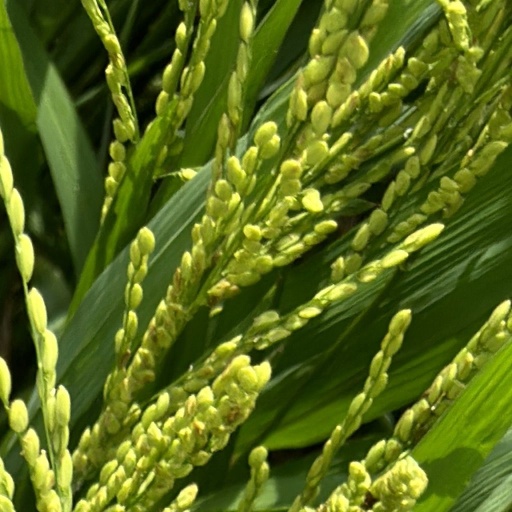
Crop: rice